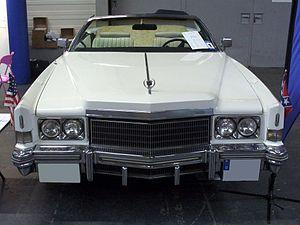
La Cadillac Eldorado est un véhicule automobile du constructeur américain Cadillac.